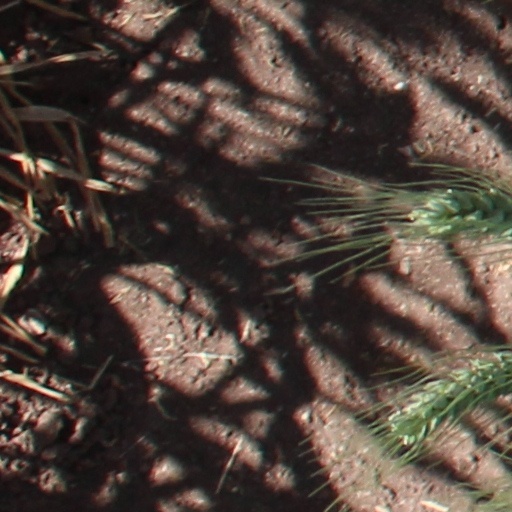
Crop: wheat